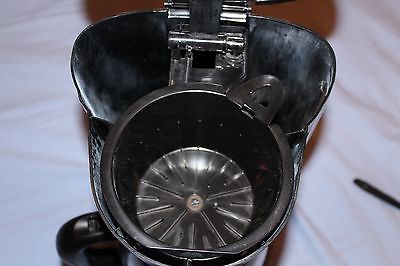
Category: coffee maker